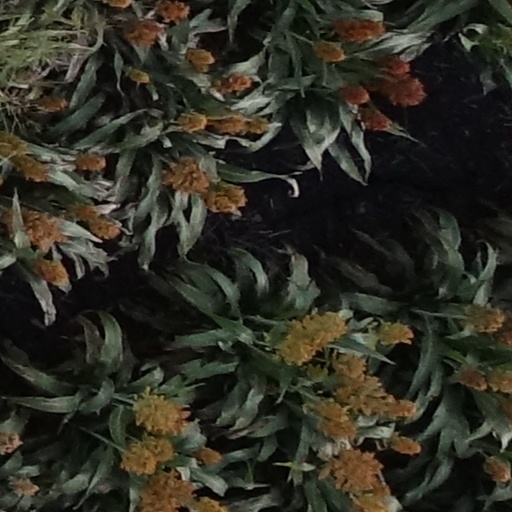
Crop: sorghum